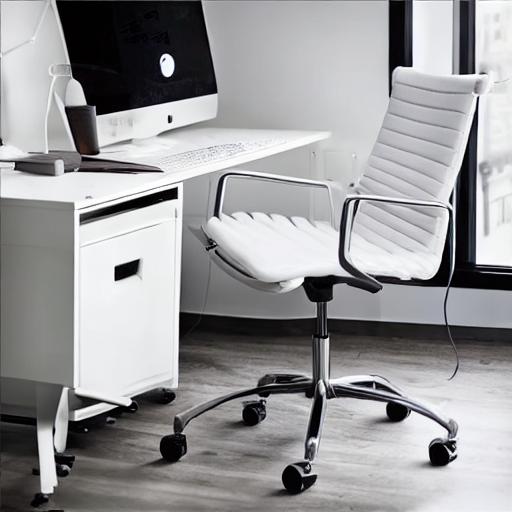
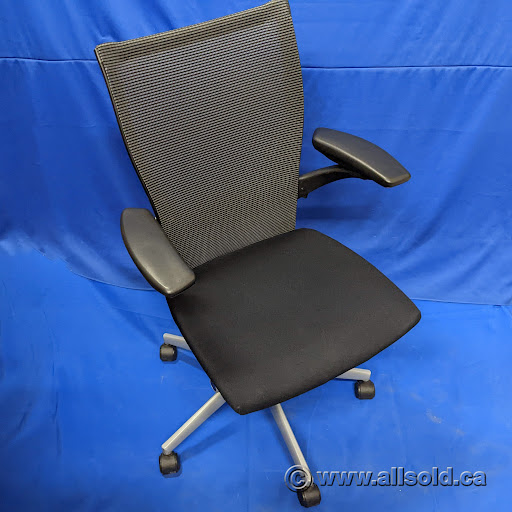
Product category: items_chair
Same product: no